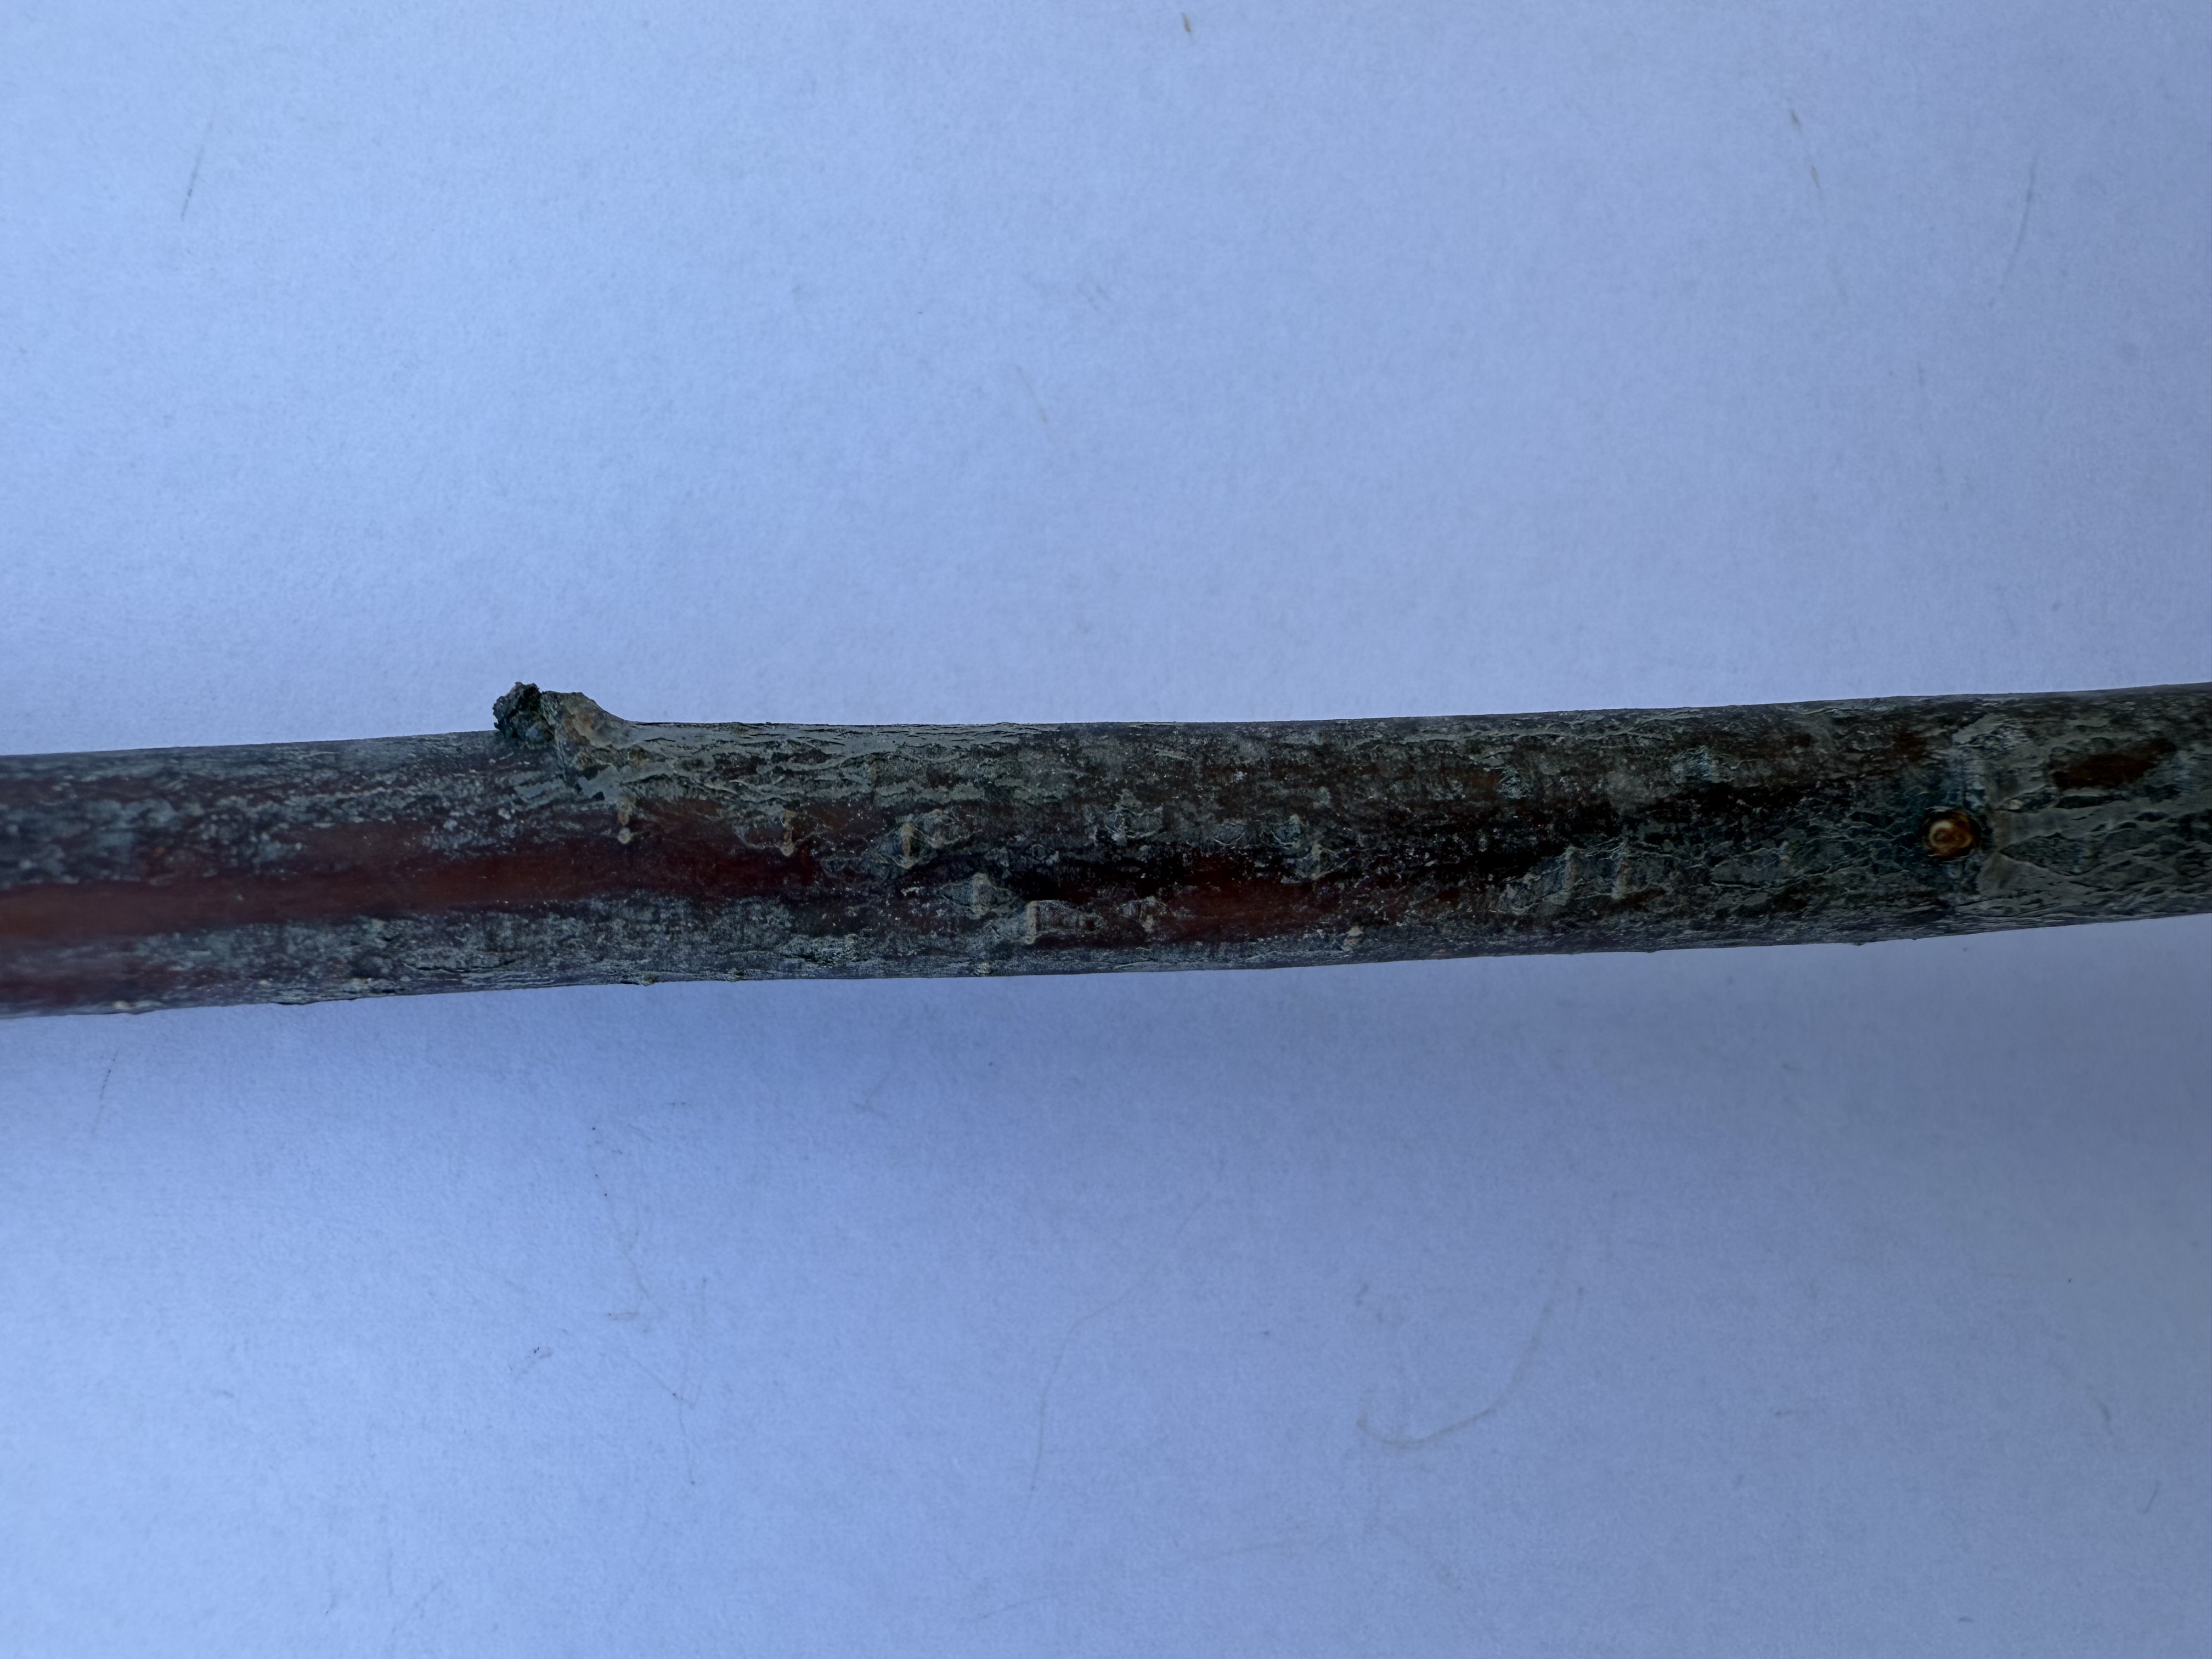
Variety: Show Time Plum